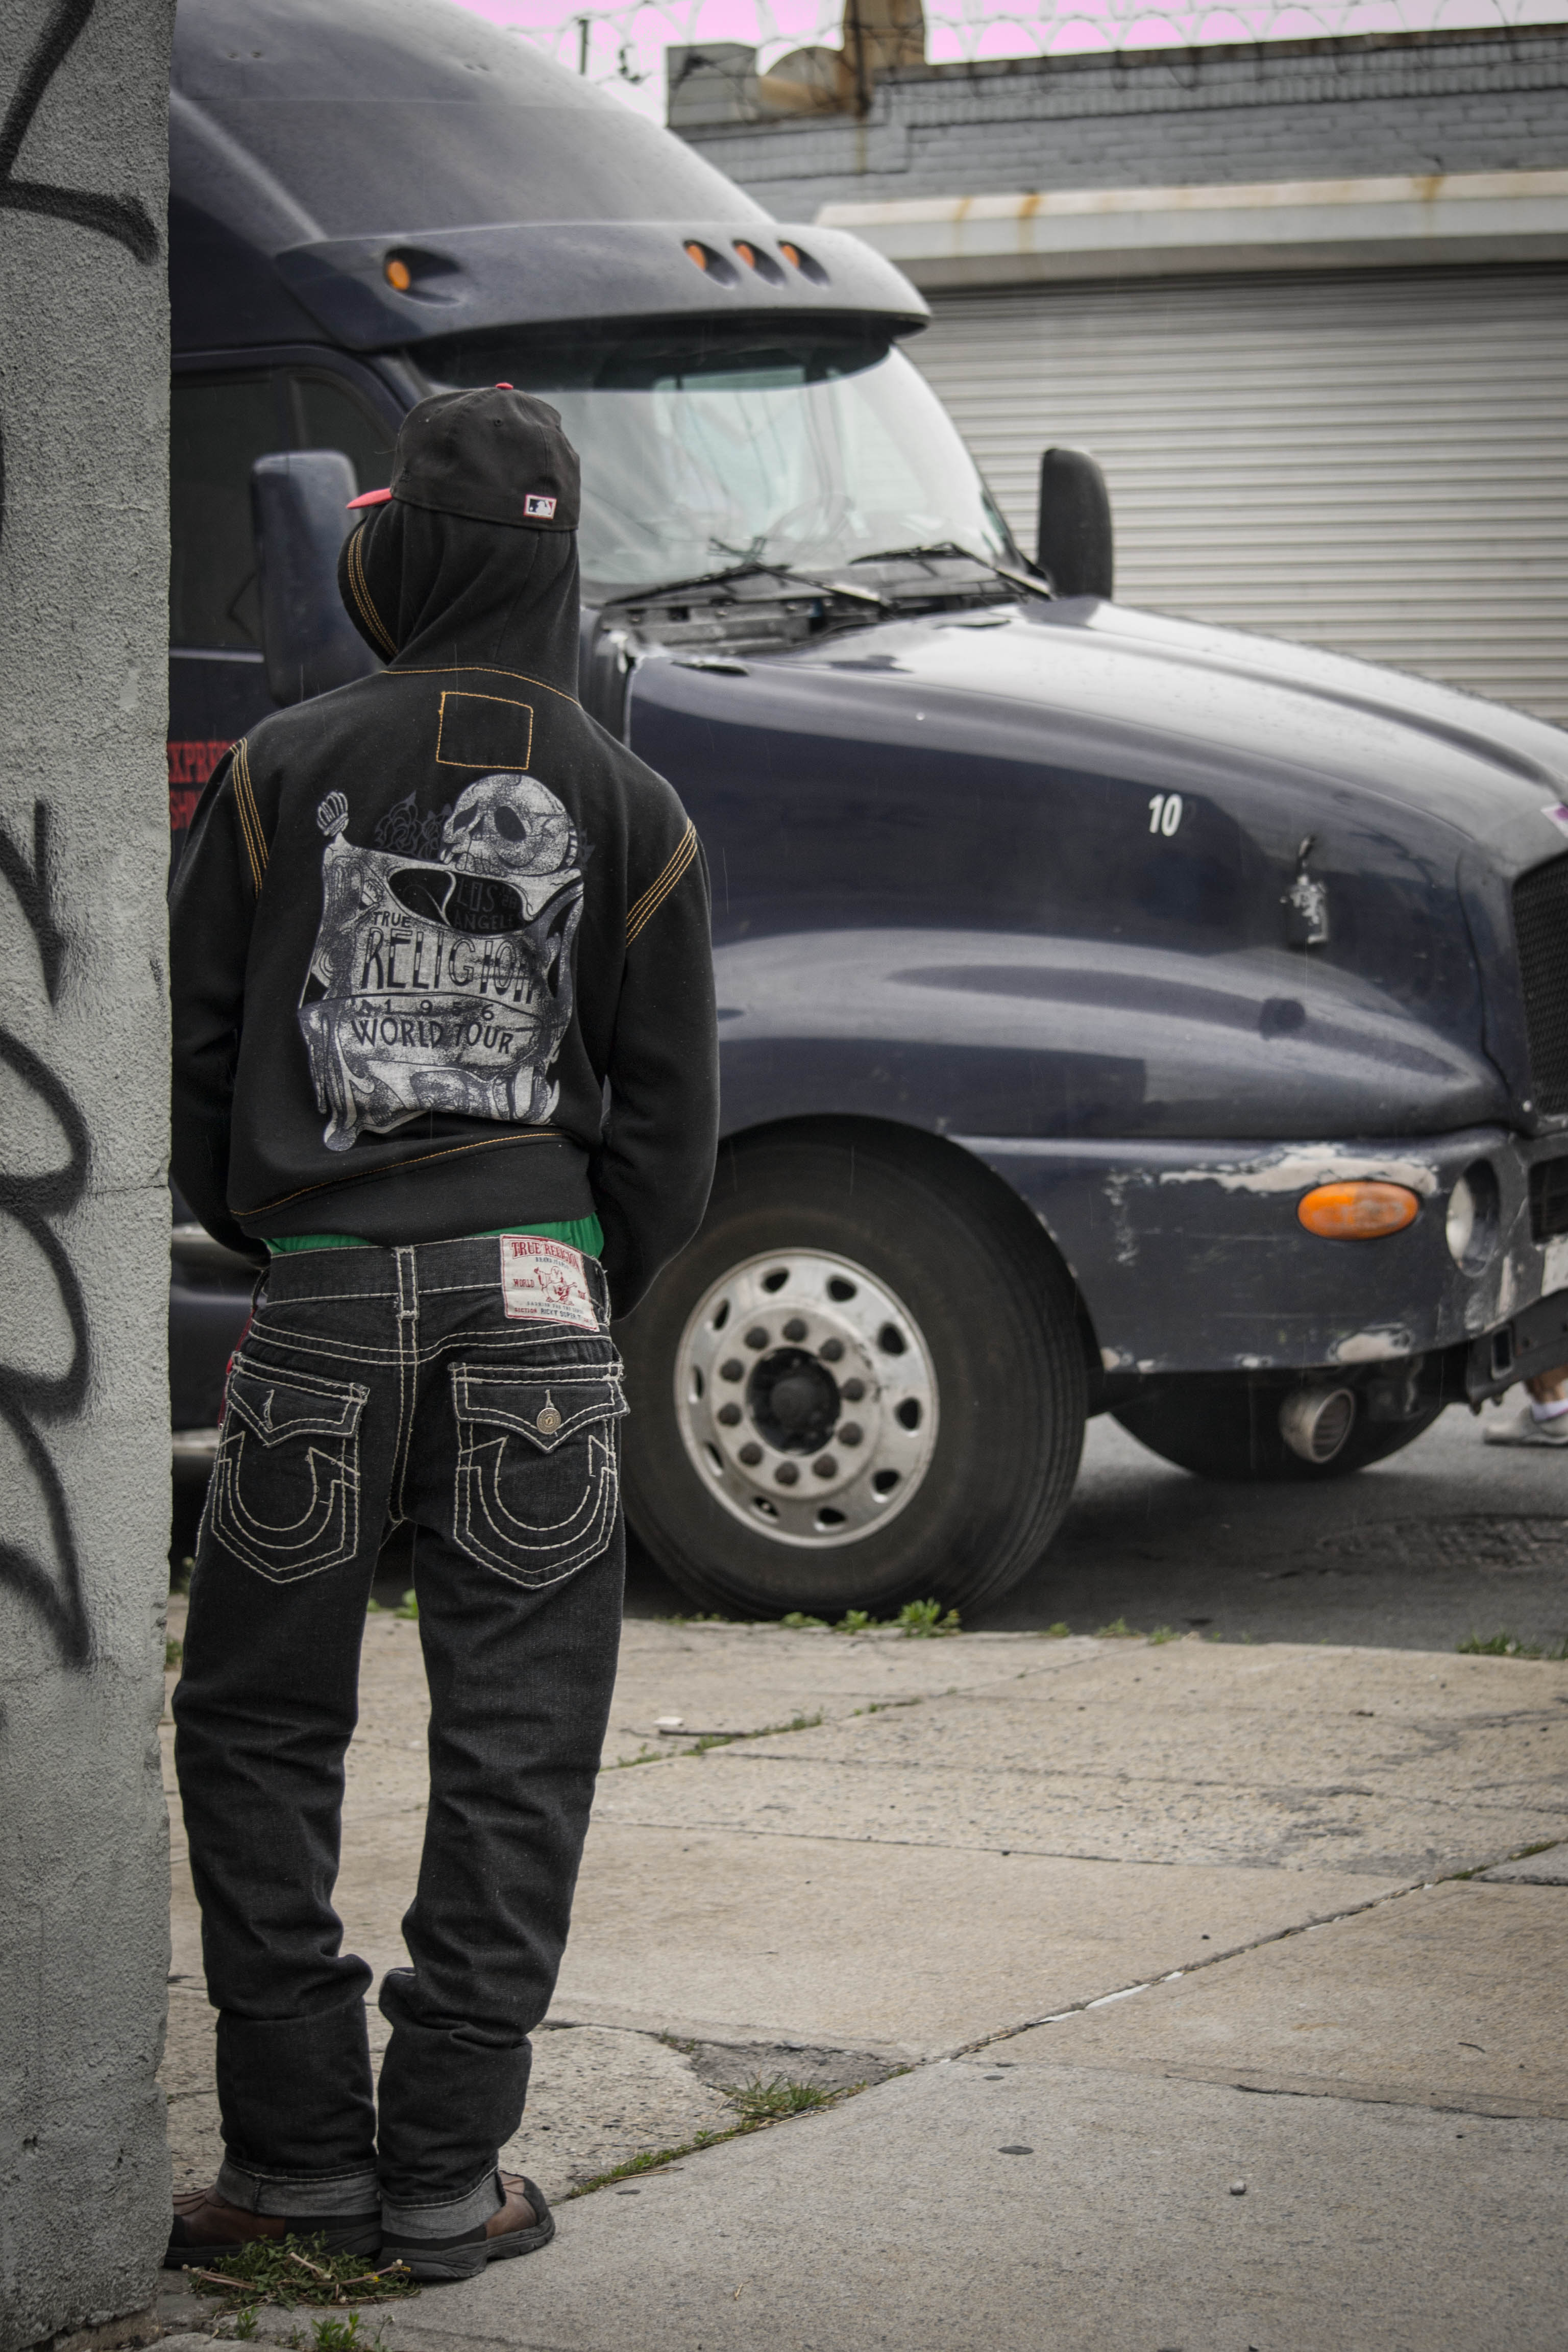
person, car, military, vehicle, motor vehicle, police, automotive exterior